Kristabel Doebel-Hickok

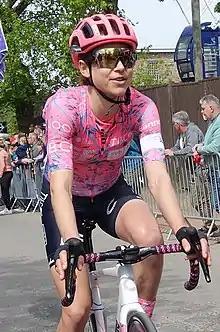
Doebel-Hickok at La Flèche Wallonne in 2022

Kristabel Doebel-Hickok (born April 28, 1989) is an American former professional racing cyclist, who last rode for UCI Women's WorldTeam .